Meng Lang

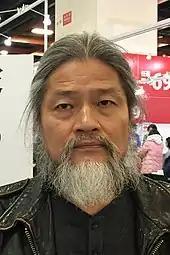
Meng Lang in 2018

Meng Lang (1961 – 12 December 2018) was a Chinese poet and dissident. He was a signatory of the human rights manifesto Charter 08 and a co-founder of the Independent Chinese PEN Center.